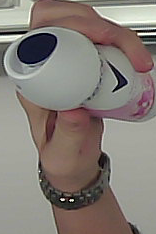
Product: rexona_spray